Second Hussein Arnous government

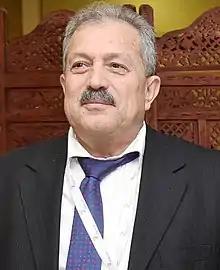
Hussein Arnous

The second government of Hussein Arnous was formed after appointment by the President of Syria on 10 August 2021 and took the oath of office on 14 August 2021, after the presidential election held in May. This replaced the caretaker ministry formed in July. The government was the 95th since Syria gained independence from the Ottoman Empire in 1918 and it was the eighth during the presidency of Bashar al-Assad.